100 Films and a Funeral

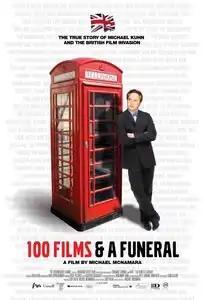
Film poster

100 Films and a Funeral is both a memoir by Michael Kuhn and a 2007 documentary film adaptation by filmmaker Michael McNamara about the rise and fall of PolyGram Filmed Entertainment (PFE), the company that produced "Four Weddings and a Funeral", "The Usual Suspects", and "Trainspotting". Kuhn headed PFE from 1991 till 1999, when Philips sold it to the Seagram conglomerate. The selling of PFE also ended the prominent role of the company in the British film industry revival of the 1990s.